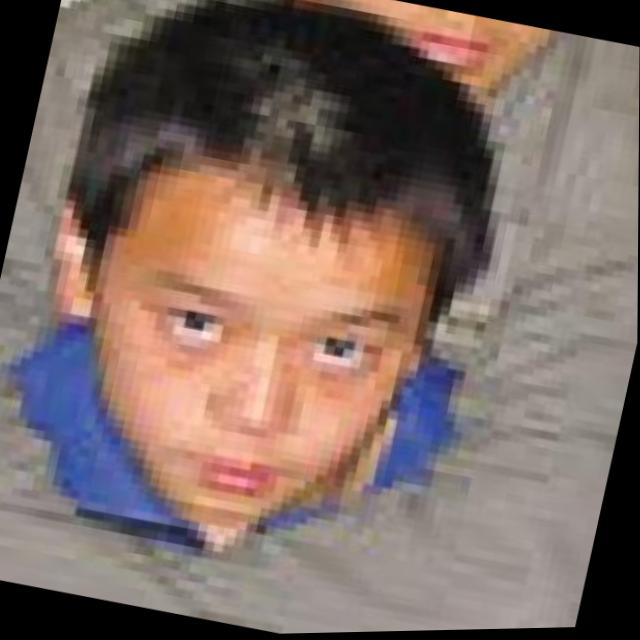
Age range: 13-20